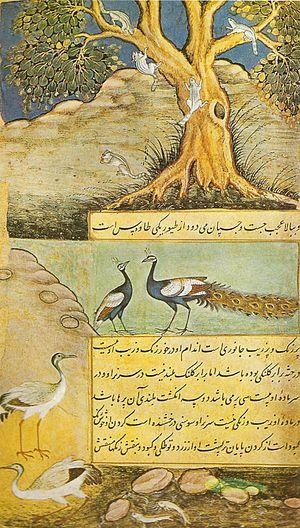
Bāburnāma, également connu sous le nom de Tuzk-e Babri, est le nom donné aux mémoires de Zahir ud-Din Muhammad Babur, fondateur de l'Empire moghol et un arrière-arrière-arrière-petit-fils de Tamerlan.